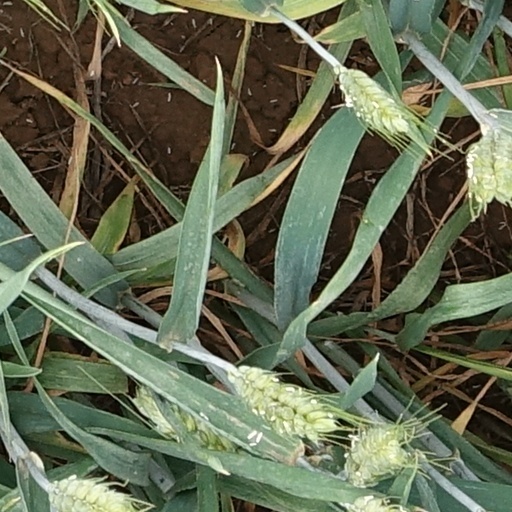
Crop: wheat